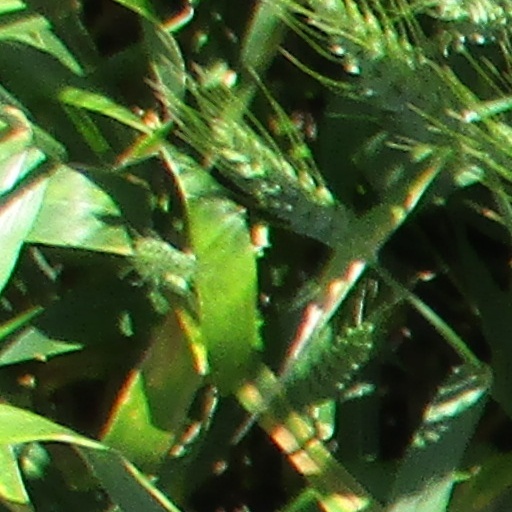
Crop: wheat